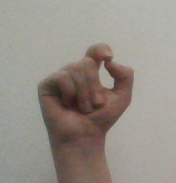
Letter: fa